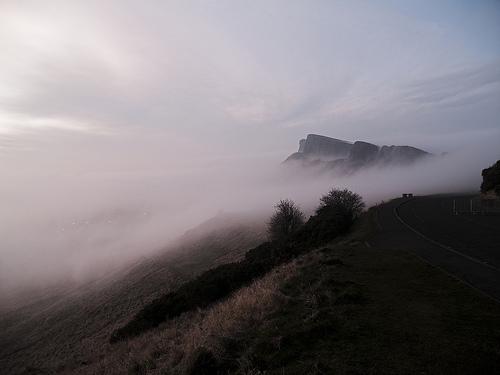
Weather: foggy or hazy